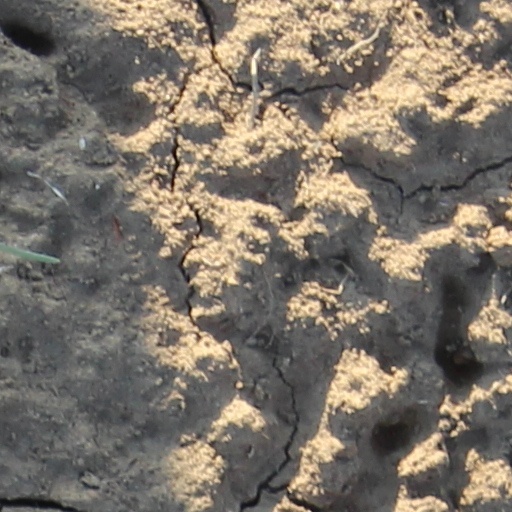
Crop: wheat